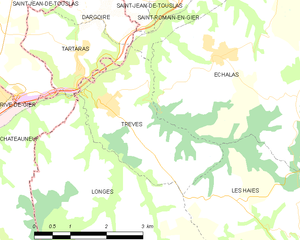
Carte des communes françaises